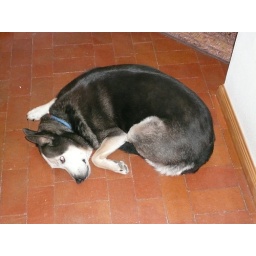
65 pounds of dog in a little ball